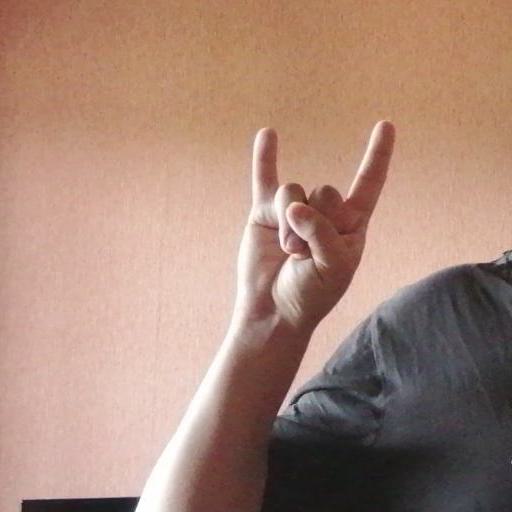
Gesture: rock